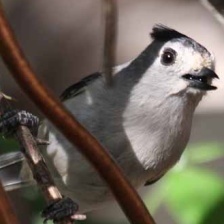
Species: TIT MOUSE
Scientific name: PARIDAE
ImageNet parent category: chickadee